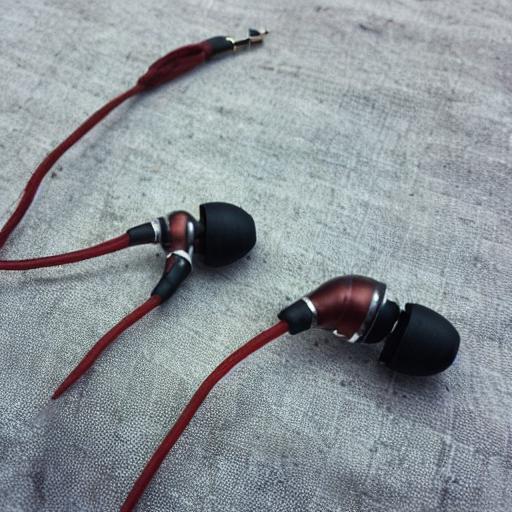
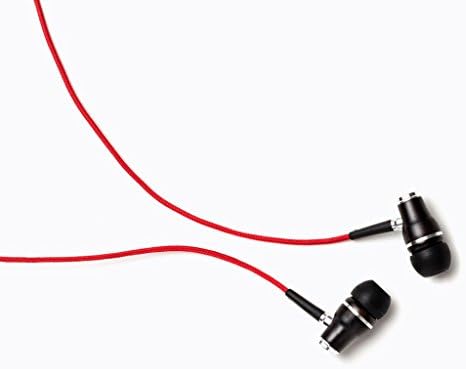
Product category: headphones
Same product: no